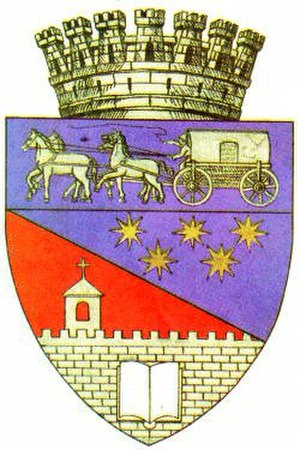
Râmnicu Vâlcea
Râmnicu Vâlcea er en by, administrativt center i Vâlcea distrikt i Rumænien. Byen har 98.776 indbyggere.